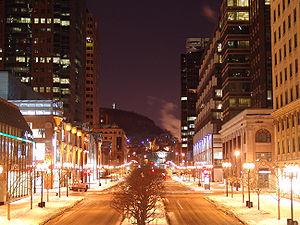
L'avenue McGill College est une avenue prestigieuse de Montréal, au Canada.